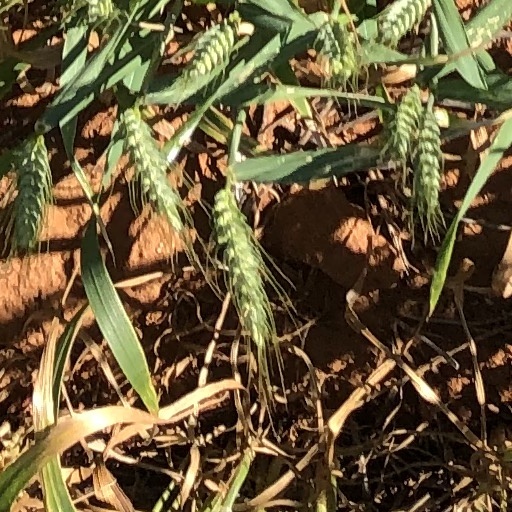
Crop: wheat